Training sled

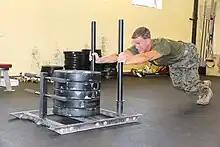
Demonstration of the sled push

The sled push involves pushing the sled forward while facing the sled. It may be done at a variety of angles, such as upright, slightly bent forward, or with the body low and close to horizontal. Sled pushes are roughly as effective as a barbell back squat for training the quadriceps, hamstrings, and core, with higher calf activity and lower activity in muscles near the spine. The sled push also works the chest, arms, and shoulder muscles.